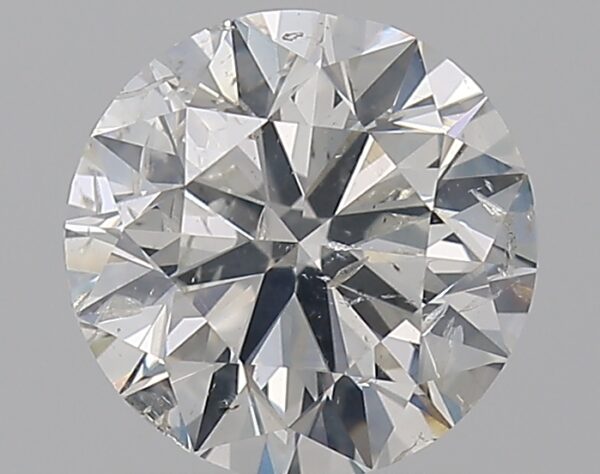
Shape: round
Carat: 1.2
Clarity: SI2
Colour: H
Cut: VG
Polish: EX
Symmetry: VG
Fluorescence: N
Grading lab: IGI
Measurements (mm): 6.73 x 6.67 x 4.23